Delfín S.C.

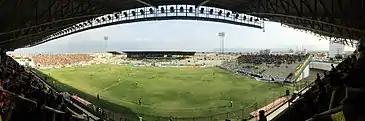
Estadio Jocay in Manta, Ecuador

2019 marked the greatest year for the team as they won their first Serie A title, and the first time a team from their province won any title. The final was played against Liga Deportiva Universitaria de Quito.